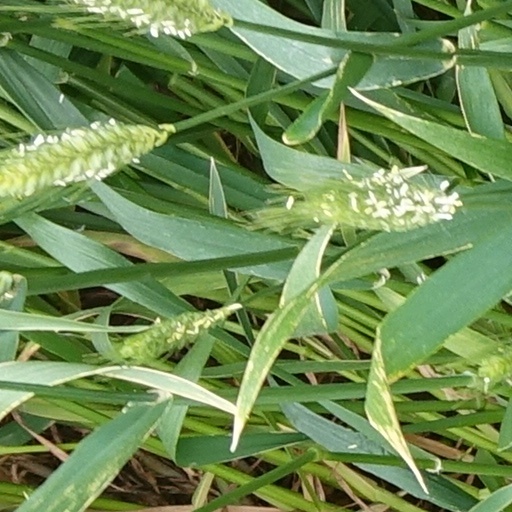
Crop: wheat